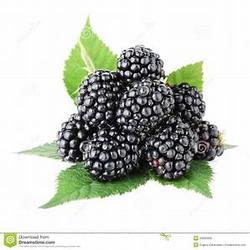
Label: Blackberry